The Receptionist

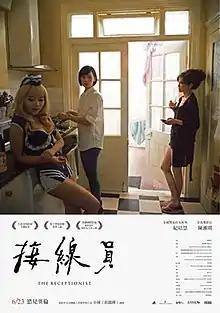
Theatrical release poster

The Receptionist is a 2016 drama film directed by London-based Taiwanese director Jenny Lu, starring Teresa Daley and Chen Shiang-chyi. Inspired by a true story, the film follows the lives of Asian migrant women who had arrived in London in hopes of a better life but end up taking jobs in an illegal massage parlor to survive. The film premiered at the Golden Horse Film Festival on 20 November 2016.